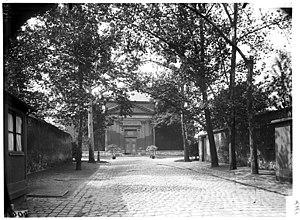
Une pouponnière est un établissement d'accueil pour enfants en bas âge. Ce terme est utilisé pour désigner des structures d'hébergement, par opposition à l'accueil de jour offert par les crèches ou les garderies.
L'hôpital des Enfants-Trouvés était un hospice, une institution religieuse parisienne d'hospitalité des enfants déshérités et abandonnés. Elle fut créée en 1638 par Vincent de Paul.